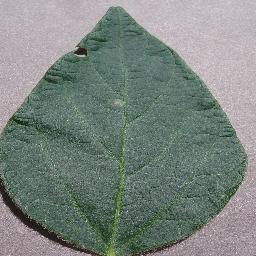
Label: Soybean___healthy